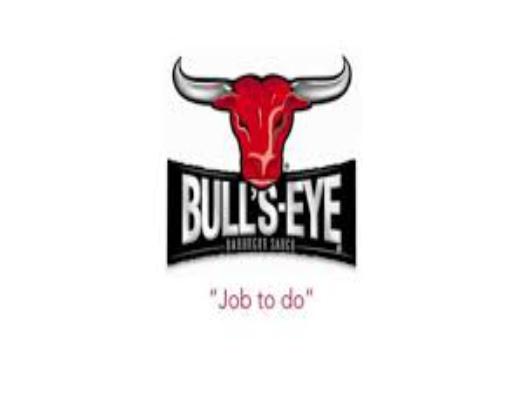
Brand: Bulls-Eye Barbecue
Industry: Food